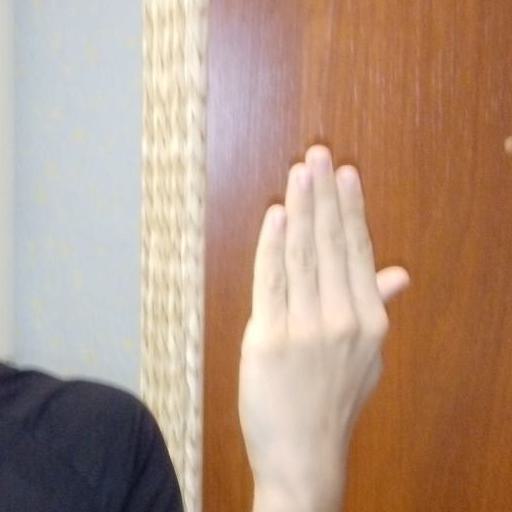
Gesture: stop_inverted